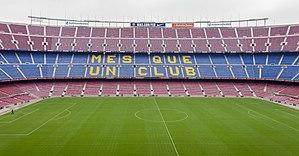
Cette page présente les cinquante plus grands stades de football espagnol, classés par nombre de places.